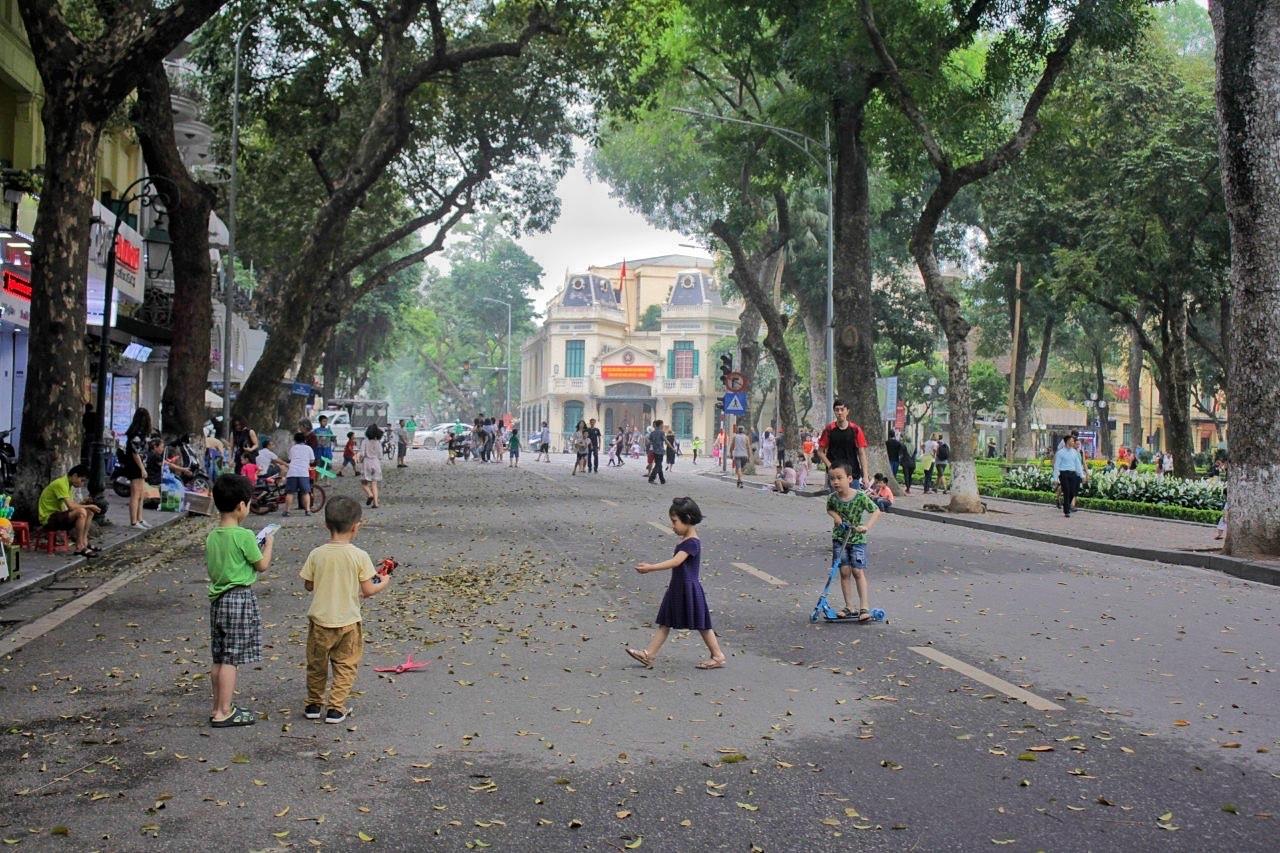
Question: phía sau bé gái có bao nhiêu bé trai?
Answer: phía sau bé gái có một bé trai